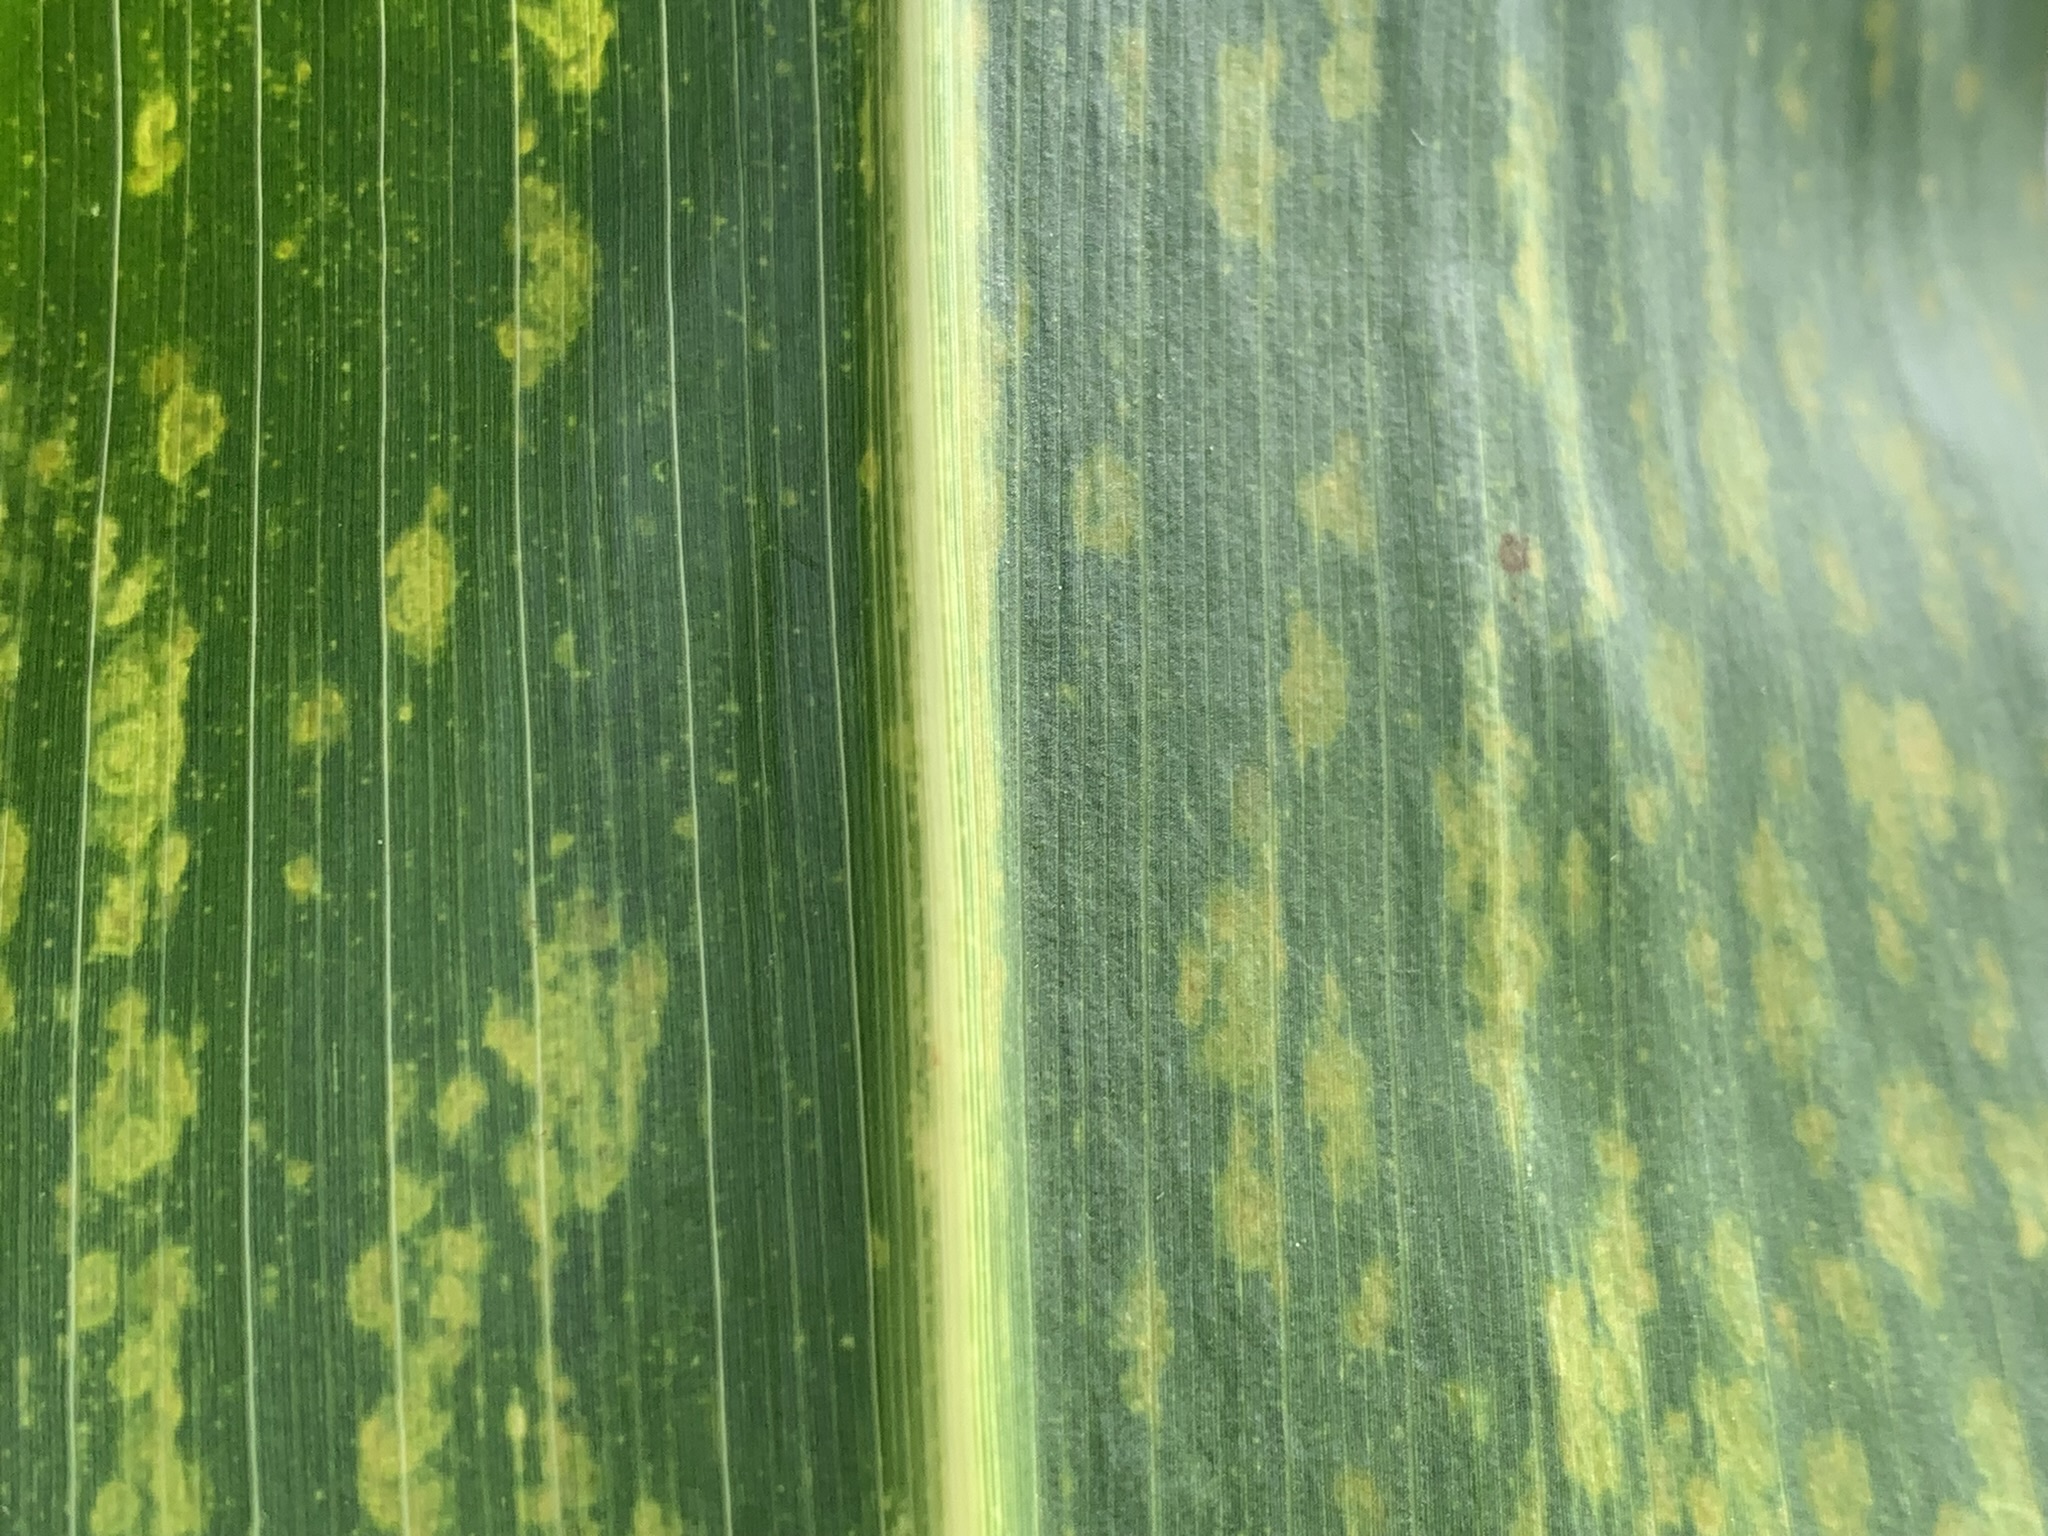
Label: MLN